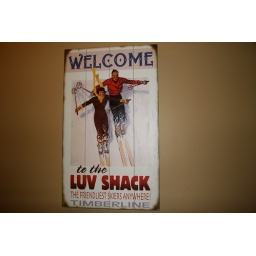
The cute vintage sign in our rented house makes downhill skiing look easy!